Orion P. Howe

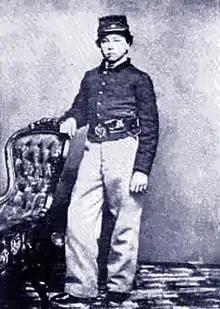
Orion P. Howe

Rank and organization: Musician, Company C, 55th Illinois Infantry. Place and date: At Vicksburg, Miss., May 19, 1863. Entered service at: Woken (should be - Waukegan), Ill. Birth: Portage County, Ohio.